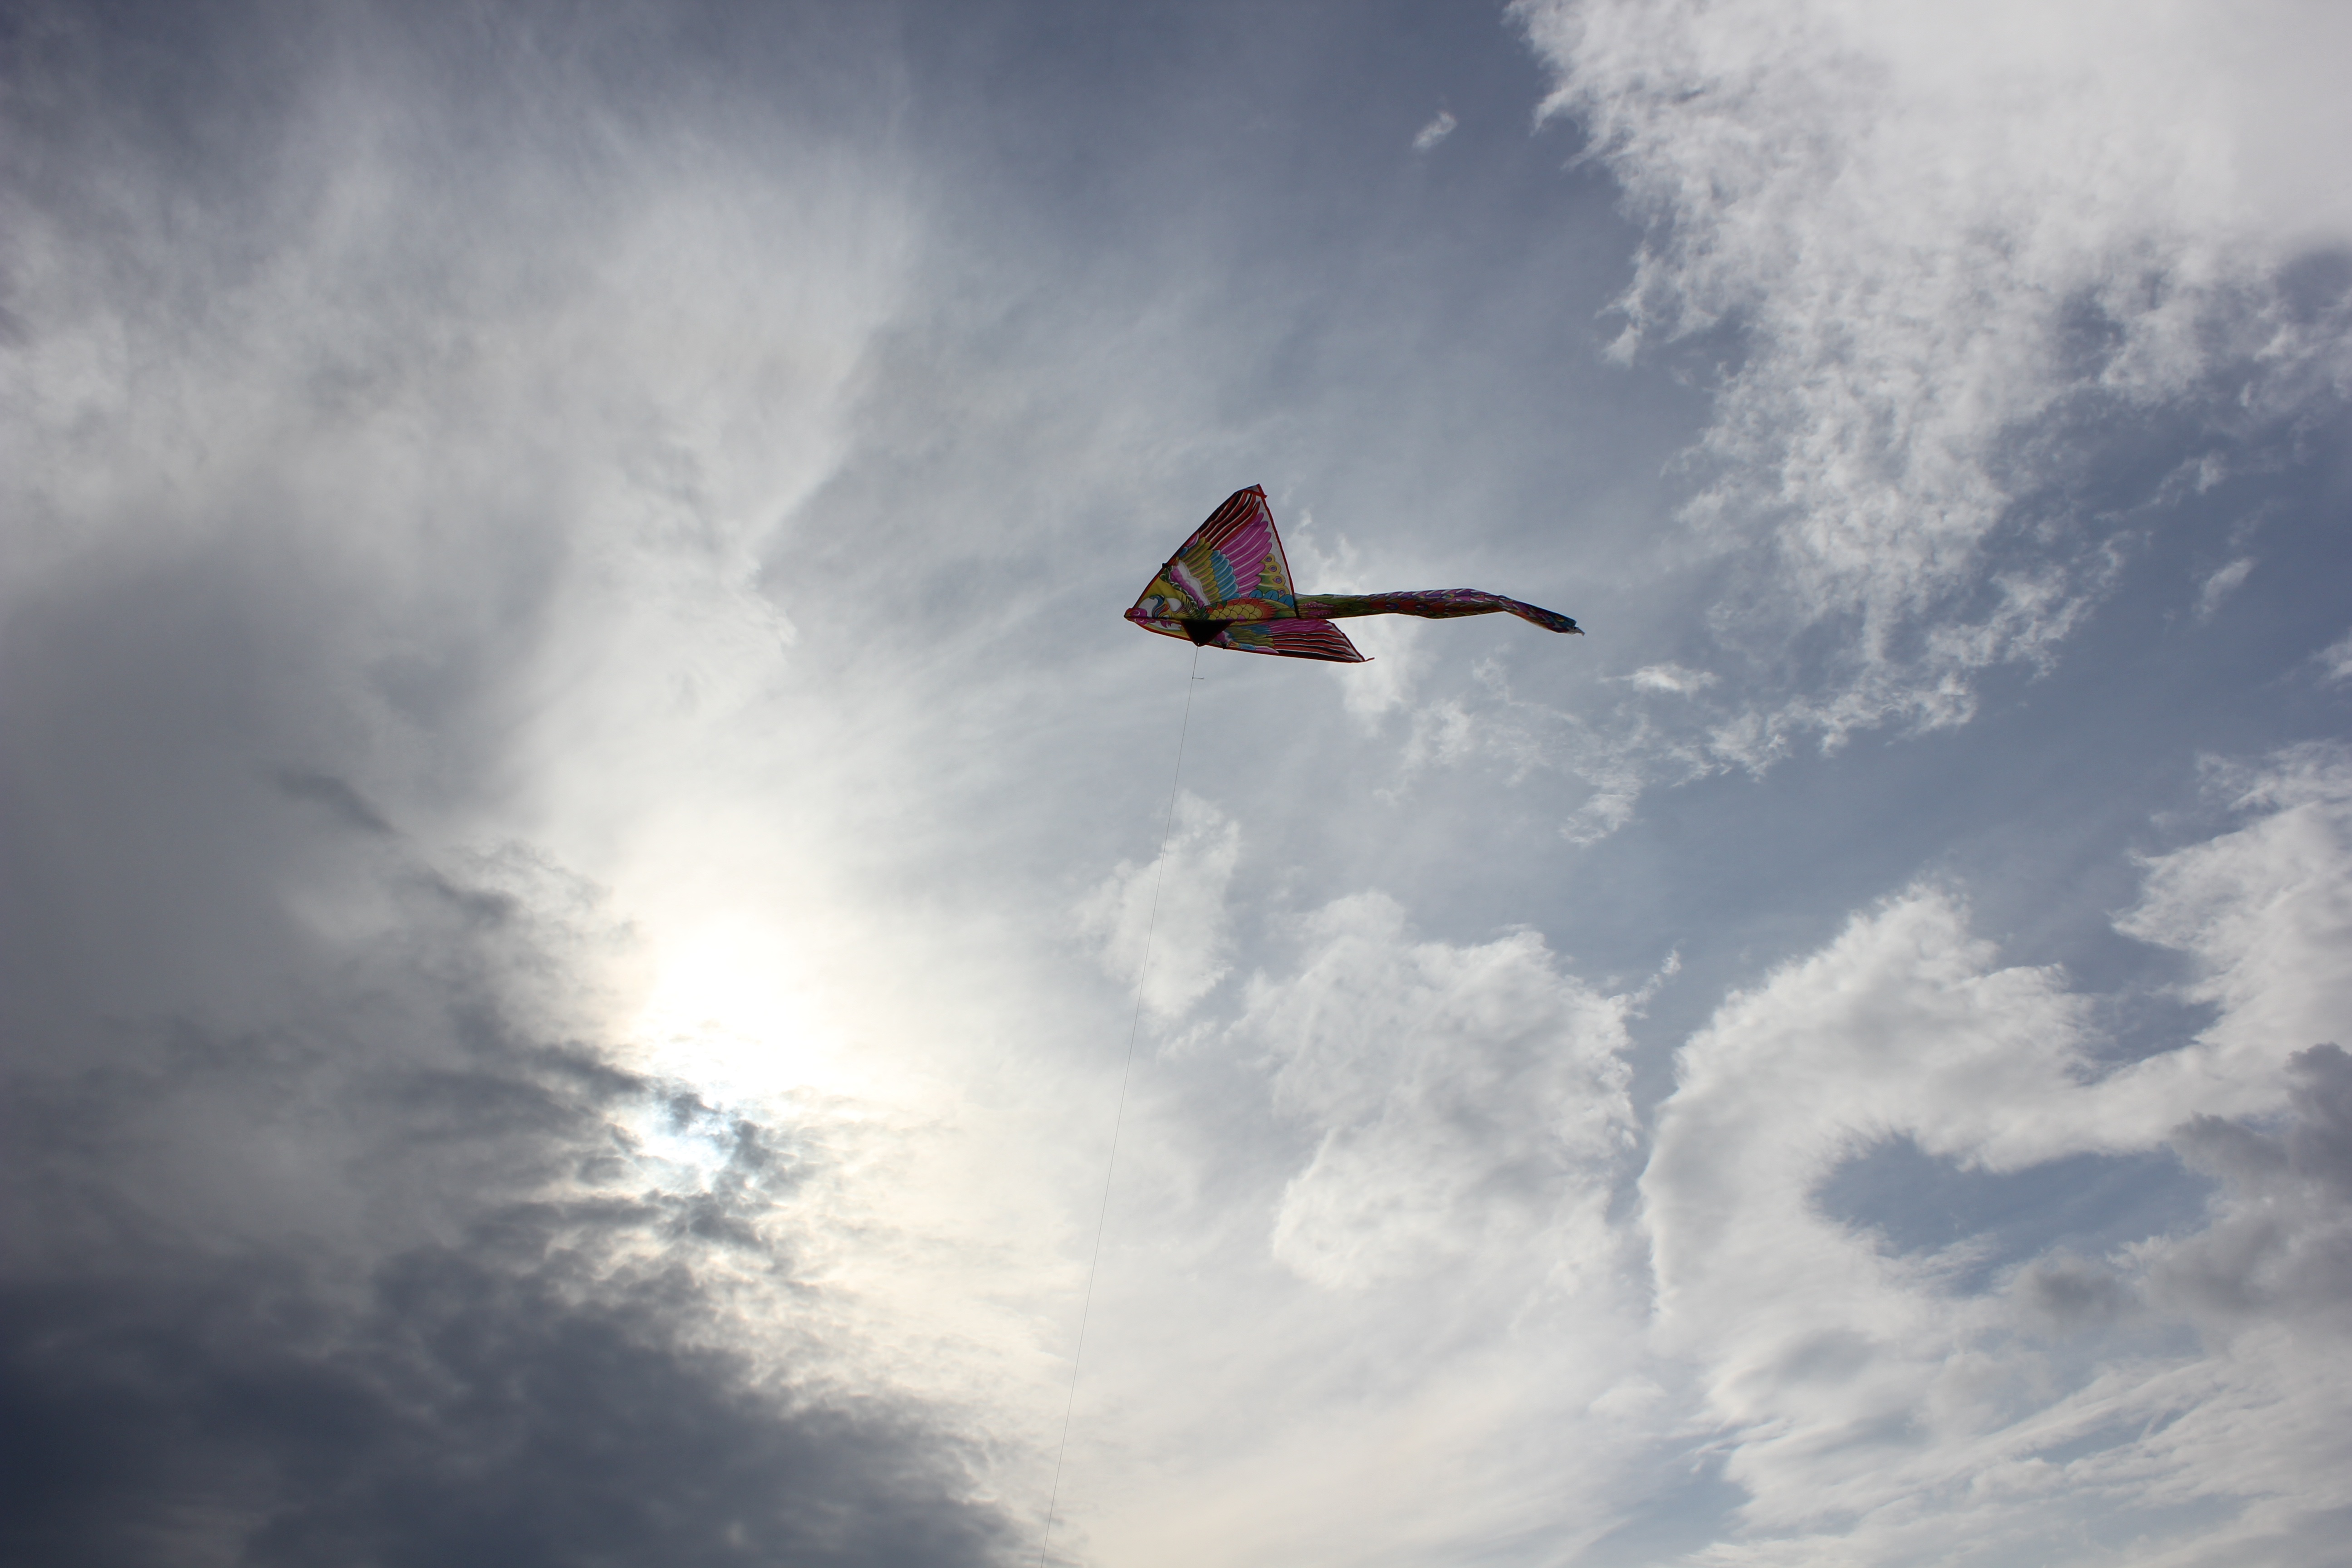
wing, cloud, sky, wind, kite, flight, extreme sport, toy, clouds, sports, atmosphere of earth, windsports, kite sports